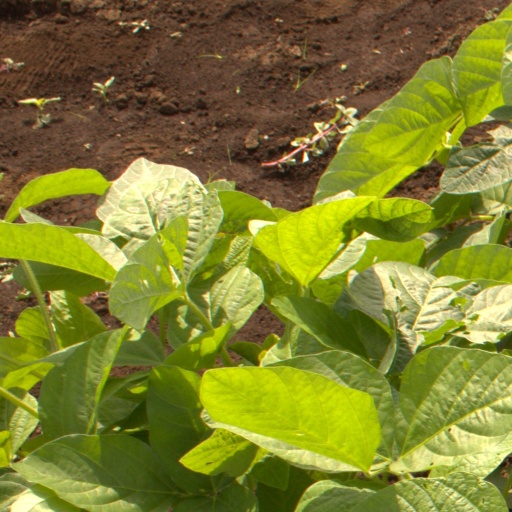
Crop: soybean